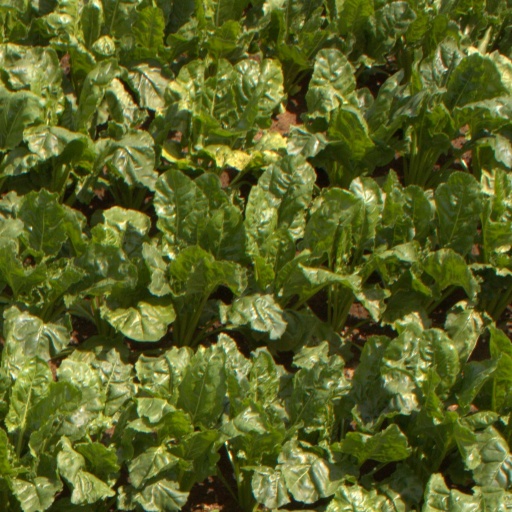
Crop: sugar beet